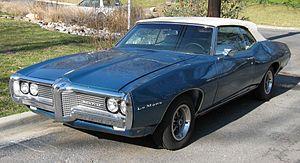
La Pontiac LeMans est une automobile produite par la filiale Pontiac du groupe General Motors de 1961 à 1981 puis de 1989 à 1993. Elle regroupe plusieurs classe de véhicule, entre la citadine, la coupé et le muscle.